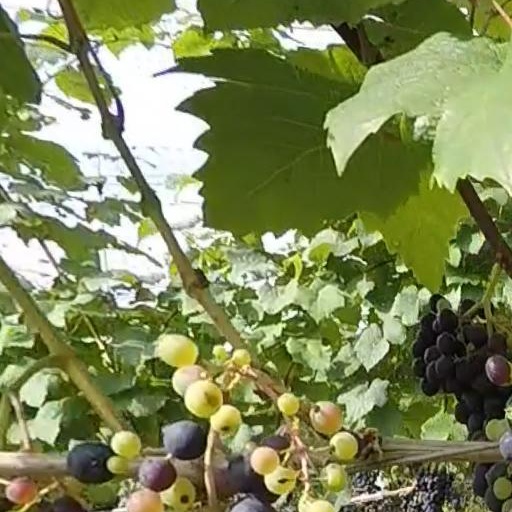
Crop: grape